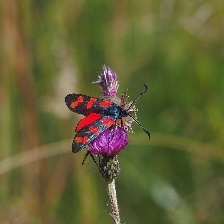
Species: SIXSPOT BURNET MOTH